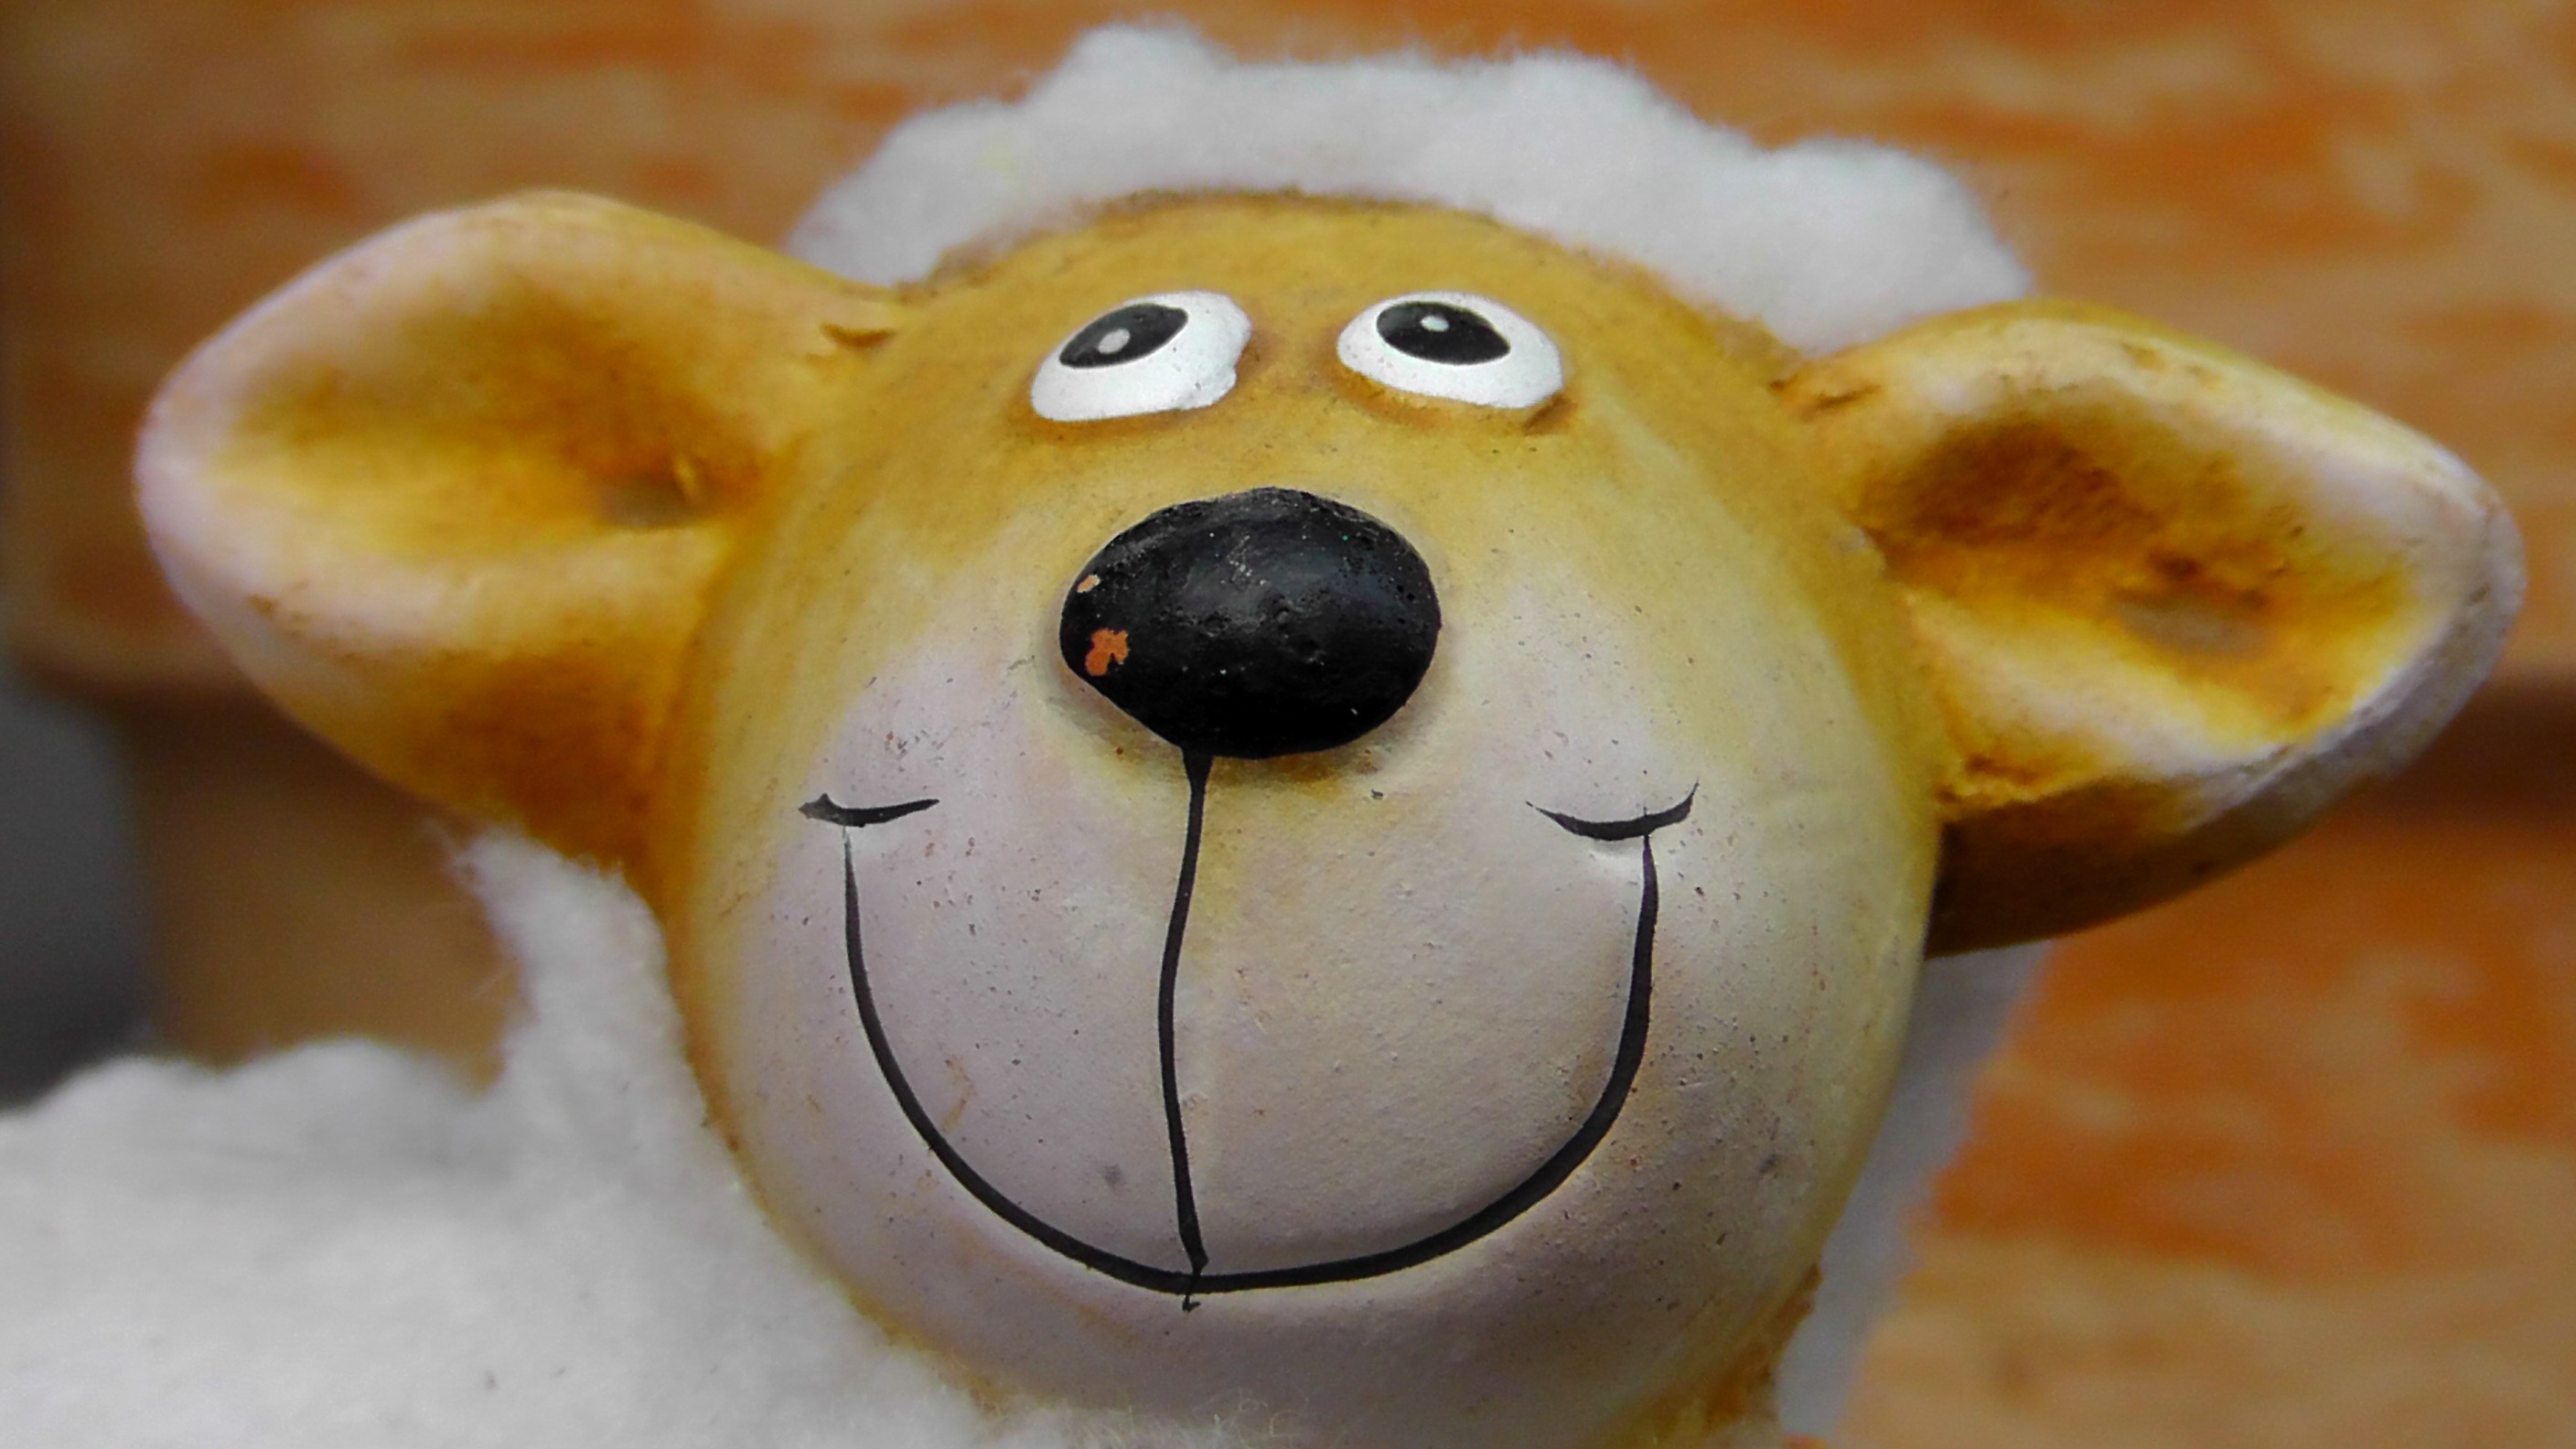
wood, animal, food, sheep, craft, yellow, dessert, toy, teddy bear, cheerful, art, figure, happy, head, look, plush, carving, holzfigur, sweetness, smiley, arts crafts, emoticon, stuffed toy